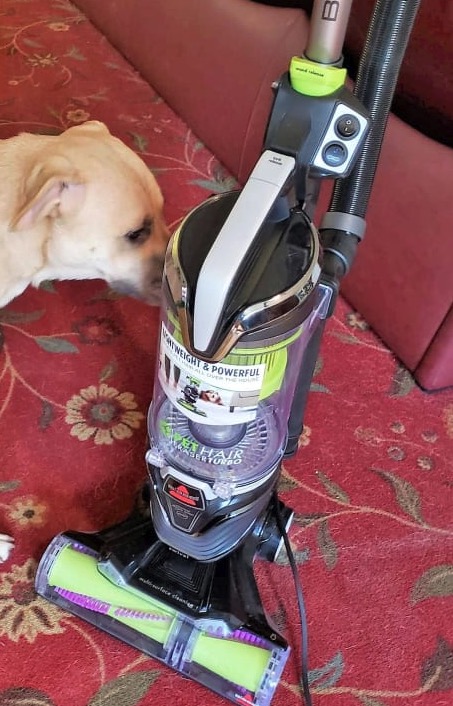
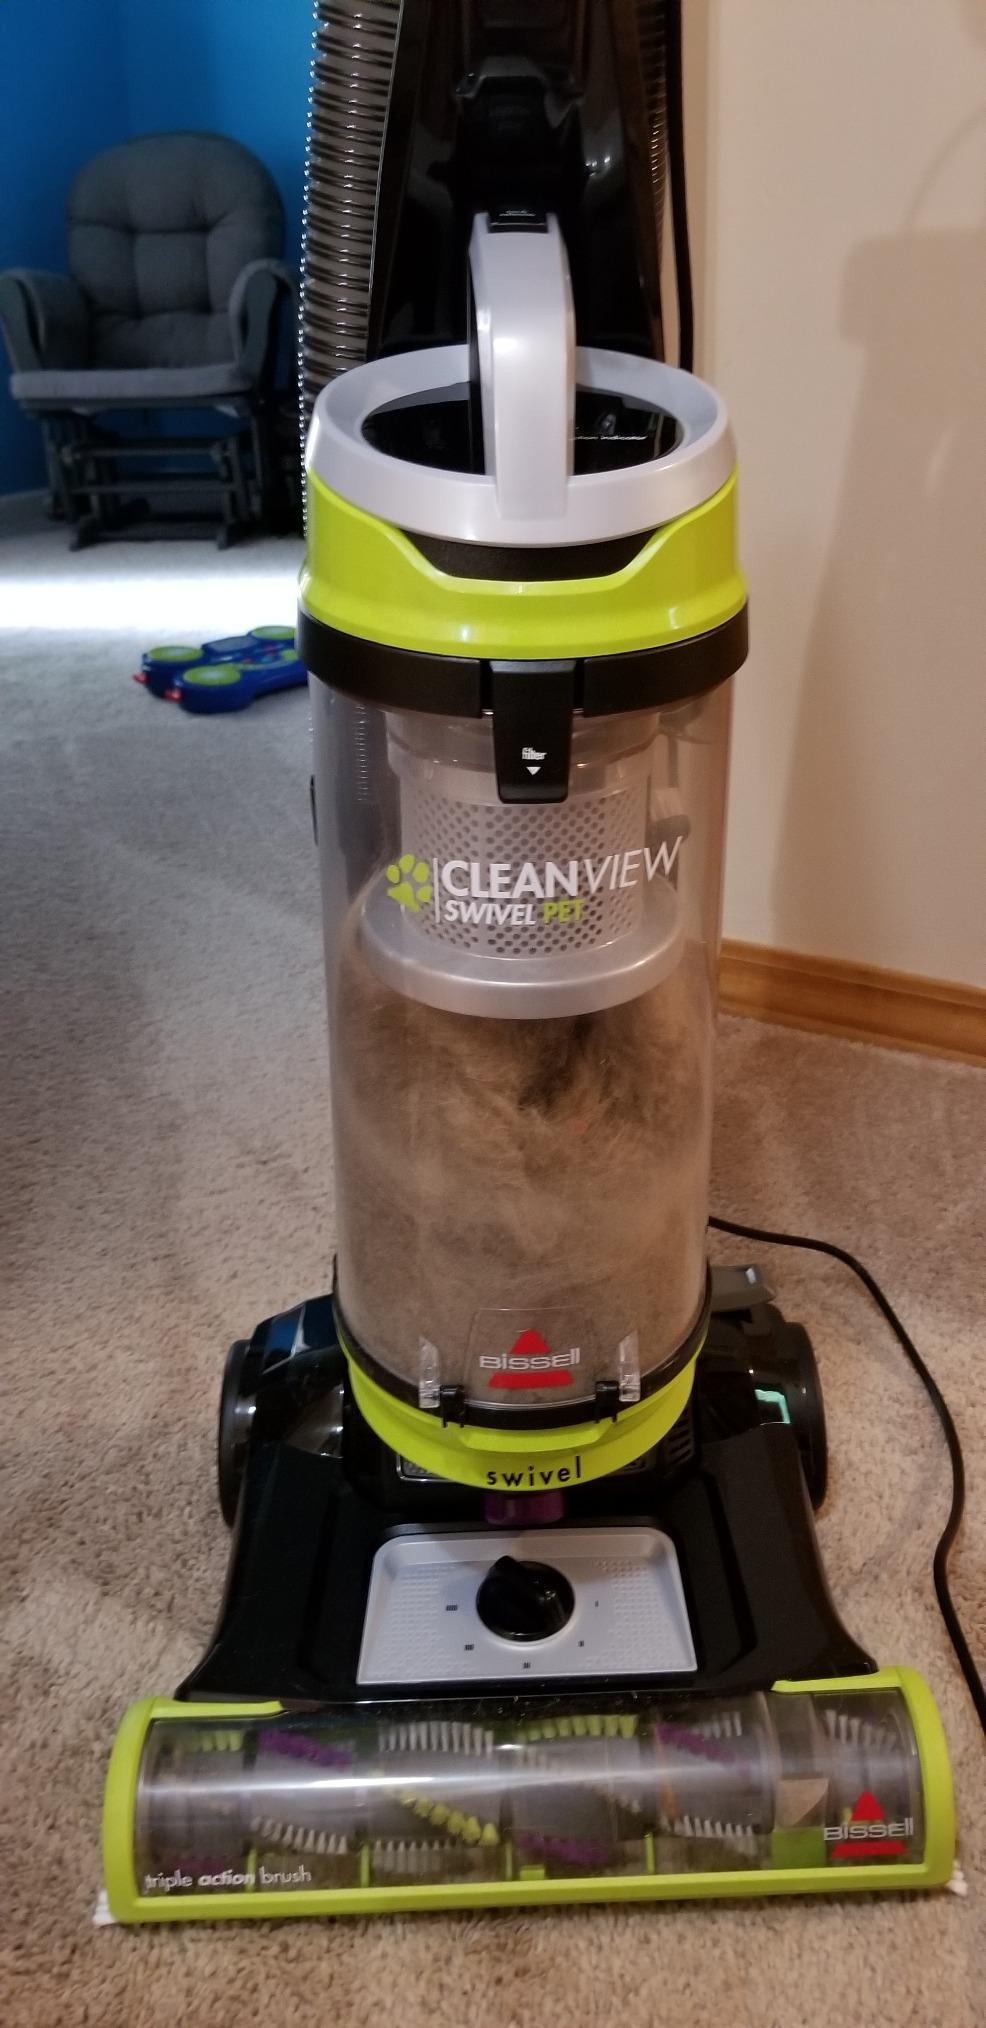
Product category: items_vacuum
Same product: no